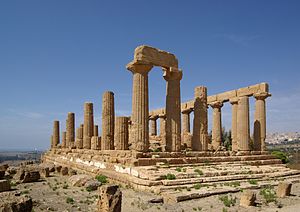
Sicilien / Historie
Ruinerne af et romersk tempel nær byen Agrigento på Sicilien.
Sicilien er en autonom region i Italien og Middelhavets største ø. Den har et areal på 25.700 km² og 5 millioner indbyggere. Regionshovedstaden er Palermo, og provinshovedstæderne er Catania, Messina, Siracuse, Trapani, Enna, Caltanissetta, Agrigento og Ragusa. Regionsflaget er diagonalt delt med rød over gul med et triskele-symbol i midten.